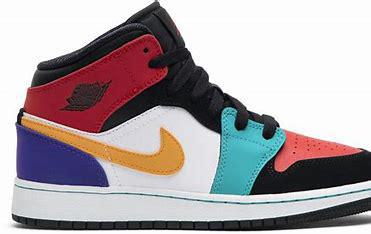
Brand: Jordan
Model: 1 Retro